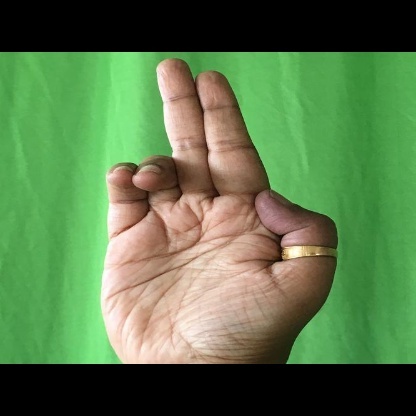
Mudra: Ardhapathaka